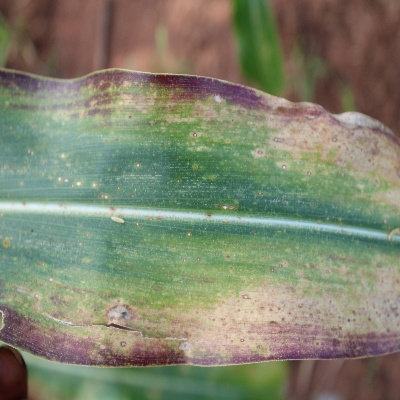
Crop: Maize
Condition: leaf spot